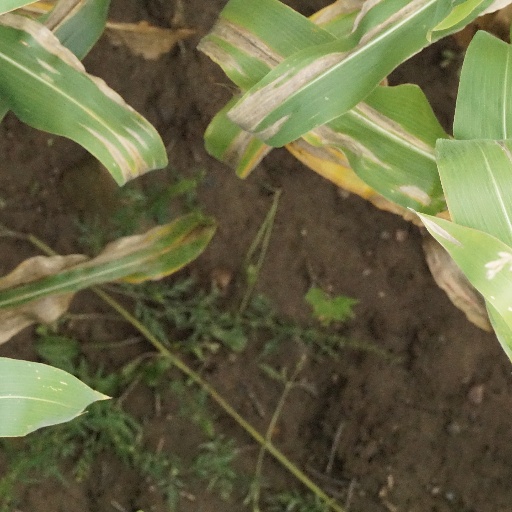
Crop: maize; corn